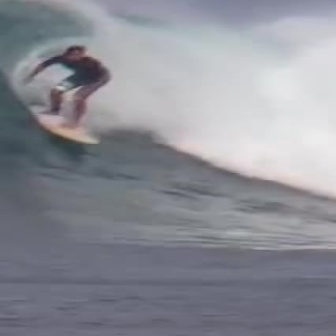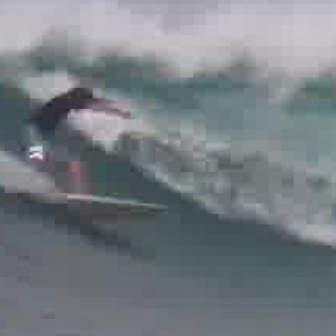
  Please identify the target specified by the bounding box [20,41,105,126] in the first image and locate it in the second image. Return the coordinates in [x_min,y_min,x_max,y_max] format.
Answer: [8,78,134,204]